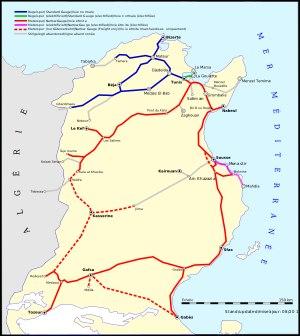
La Compagnie des chemins de fer Bône-Guelma et prolongements est une société anonyme française créée en 1875 pour construire et gérer des lignes de chemin de fer en Algérie et en Tunisie. Au début des années 1900, l'évolution de la gestion des chemins de fer par l'administration française en Tunisie et en Algérie impose une modification du fonctionnement de la société. En 1923, elle devient la Compagnie fermière des chemins de fer tunisiens.
La Compagnie des phosphates et des chemins de fer de Gafsa est une ancienne entreprise de droit français créée en 1897 pour construire et exploiter un chemin de fer et des gisements miniers dans la région de Métlaoui, au sud de la Tunisie.